Solar cell

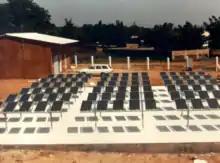
Bifacial solar cell plant in Noto (Senegal), 1988 - Floor painted in white to enhance albedo

Multi-junction cells consist of multiple thin films, each essentially a solar cell grown on top of another, typically using metalorganic vapour phase epitaxy. Each layer has a different band gap energy to allow it to absorb electromagnetic radiation over a different portion of the spectrum. Multi-junction cells were originally developed for special applications such as satellites and space exploration, but are now used increasingly in terrestrial concentrator photovoltaics (CPV), an emerging technology that uses lenses and curved mirrors to concentrate sunlight onto small, highly efficient multi-junction solar cells. By concentrating sunlight up to a thousand times, "High concentration photovoltaics (HCPV)" has the potential to outcompete conventional solar PV in the future.